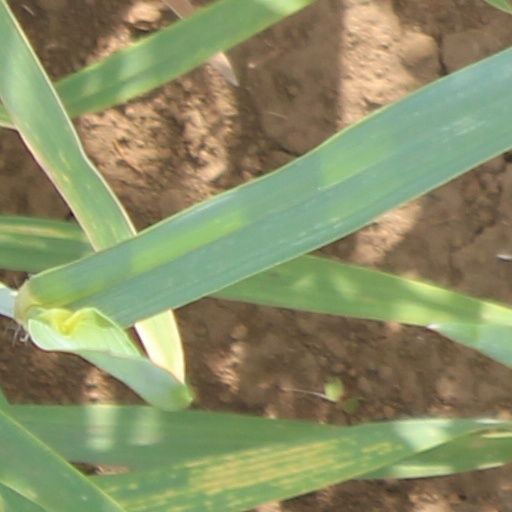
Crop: wheat